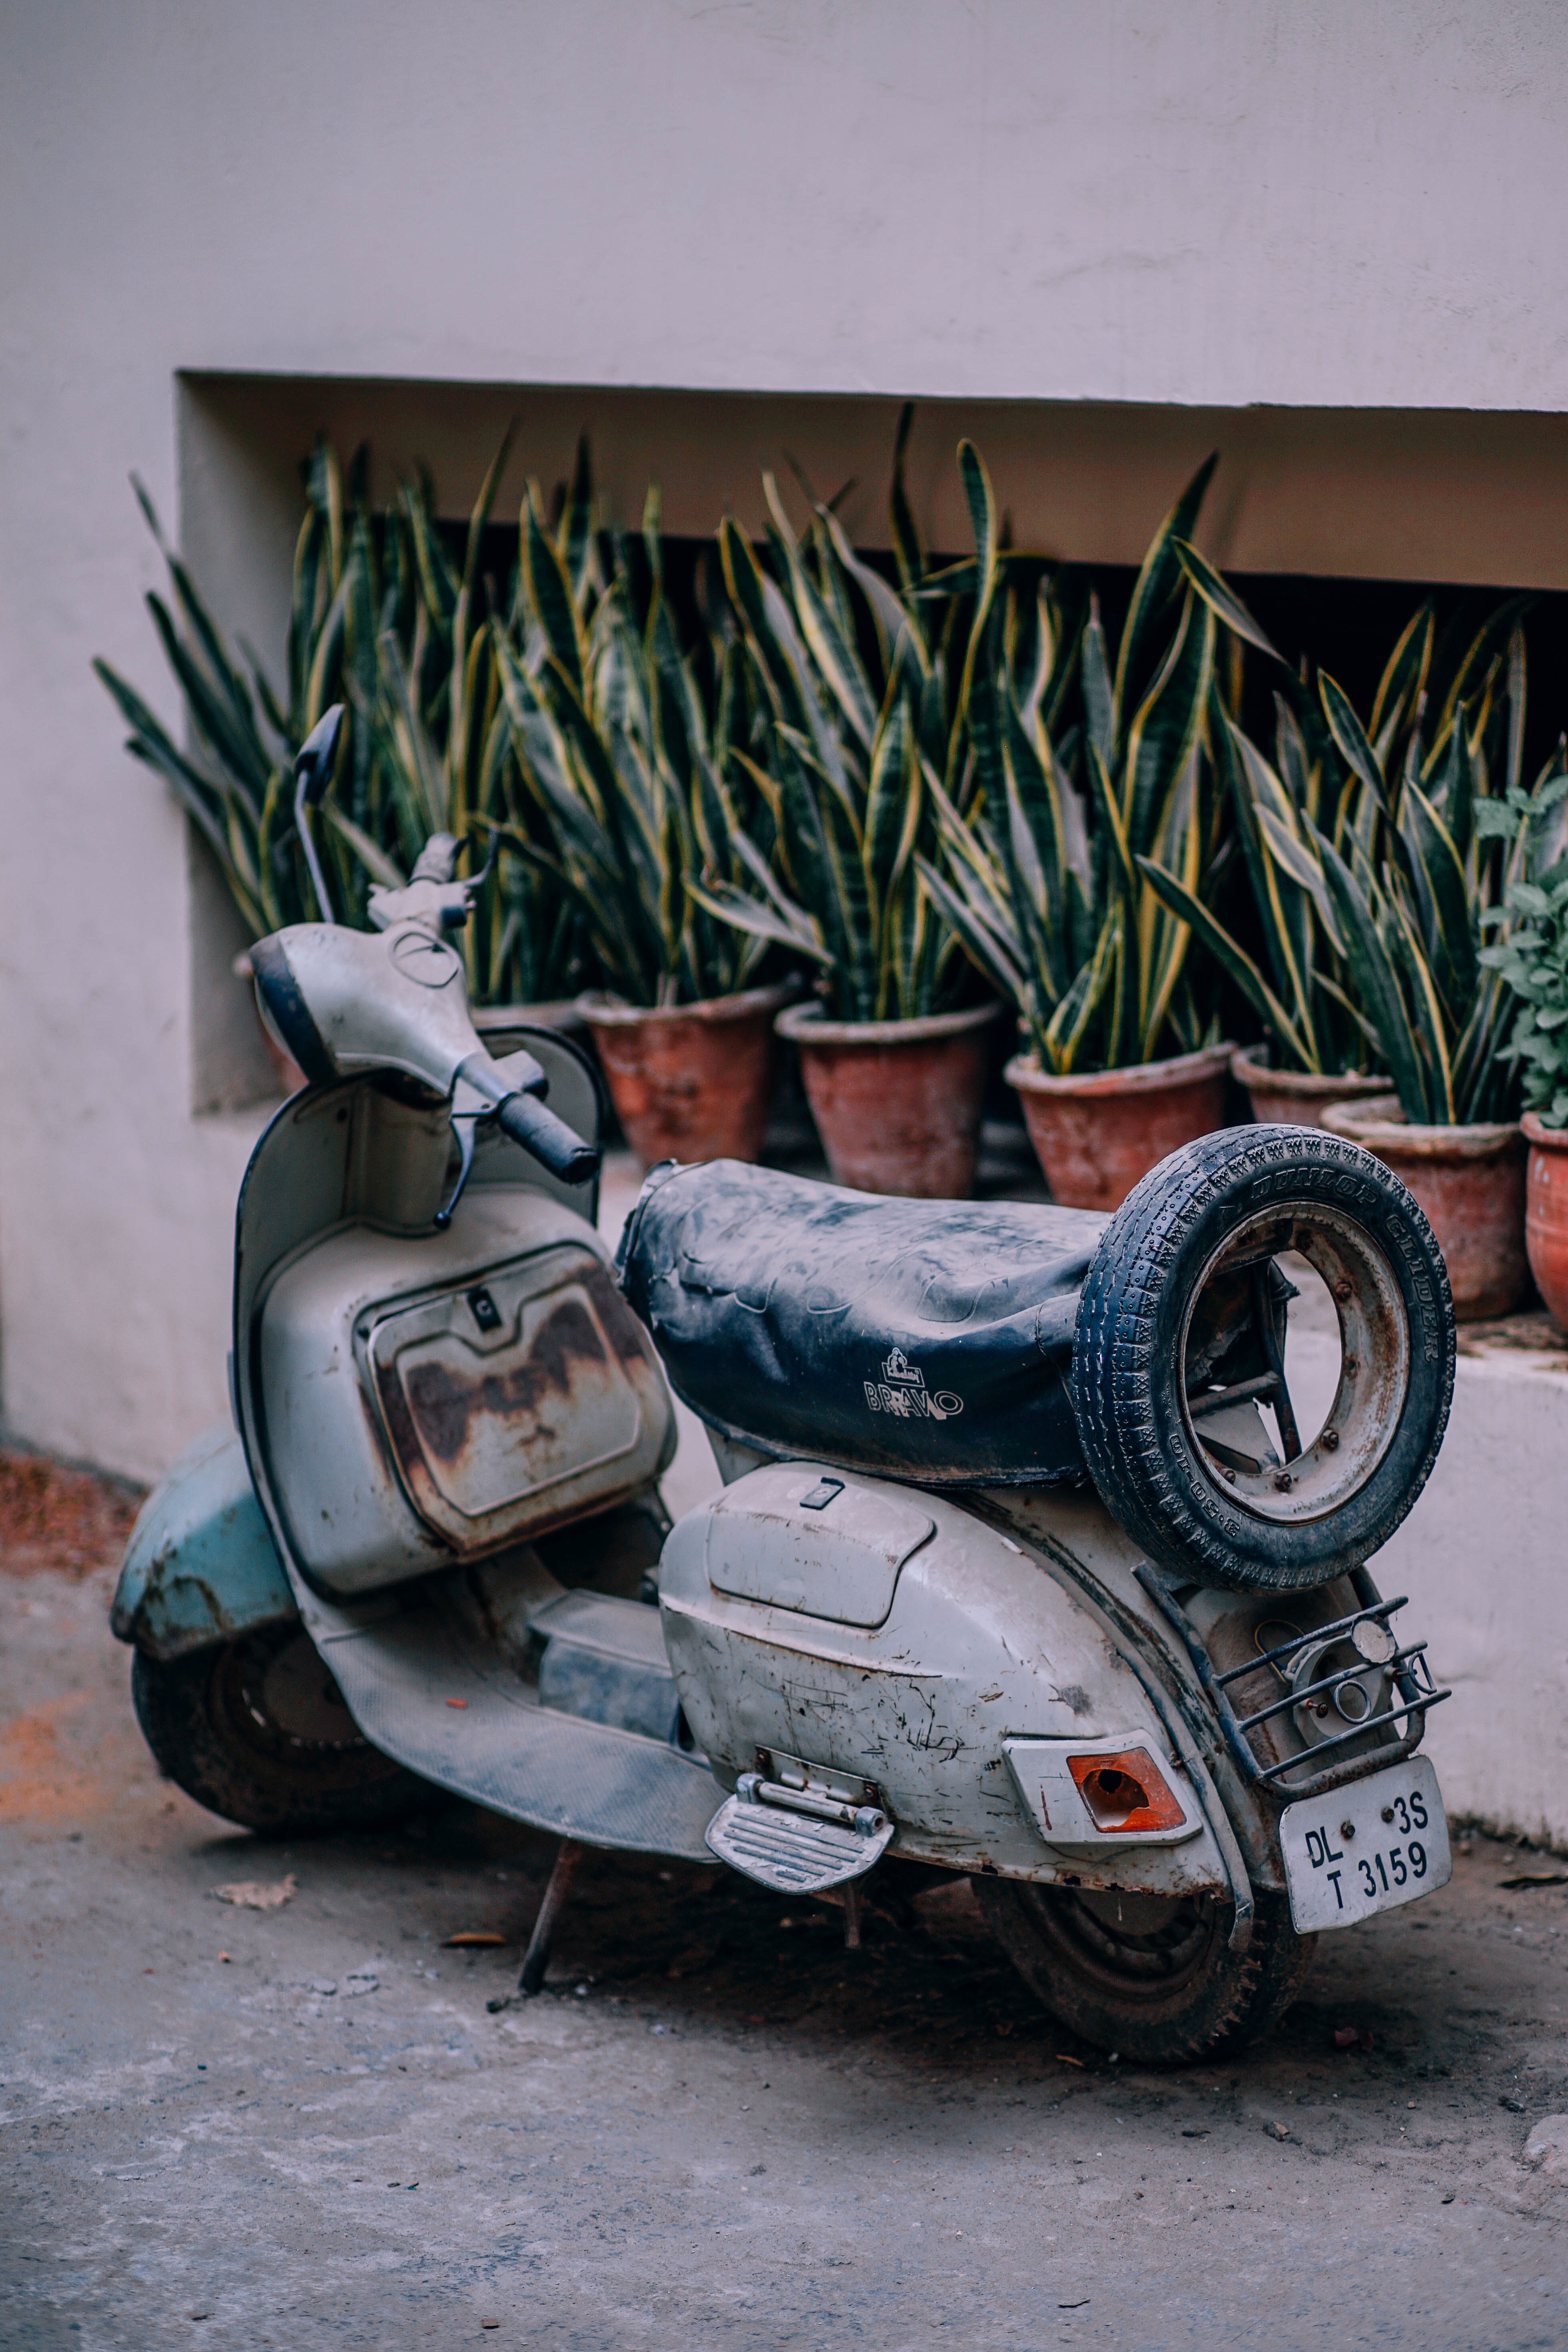
vehicle, motorcycle, wheeled vehicle, moped, art, minibike